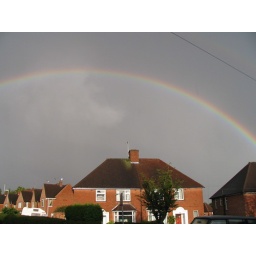
over the road from my house one afternoon